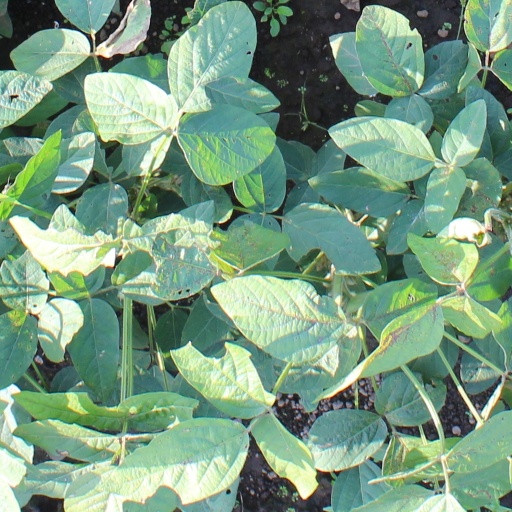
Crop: soybean